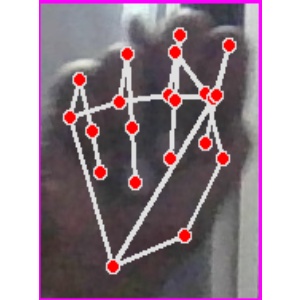
अक्षर: न